A Prince Among Men

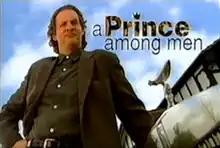

A Prince Among Men is a British sitcom that ran on BBC1 from 15 September 1997 to 14 June 1998, broadcasting 12 episodes over two series. It starred Chris Barrie as Gary Prince, a former international football star turned entrepreneur. The theme music was by Jamie Marshall. The sitcom was not well received.